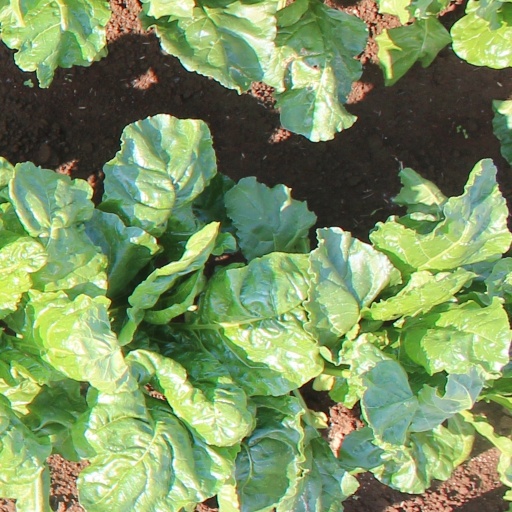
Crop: sugar beet